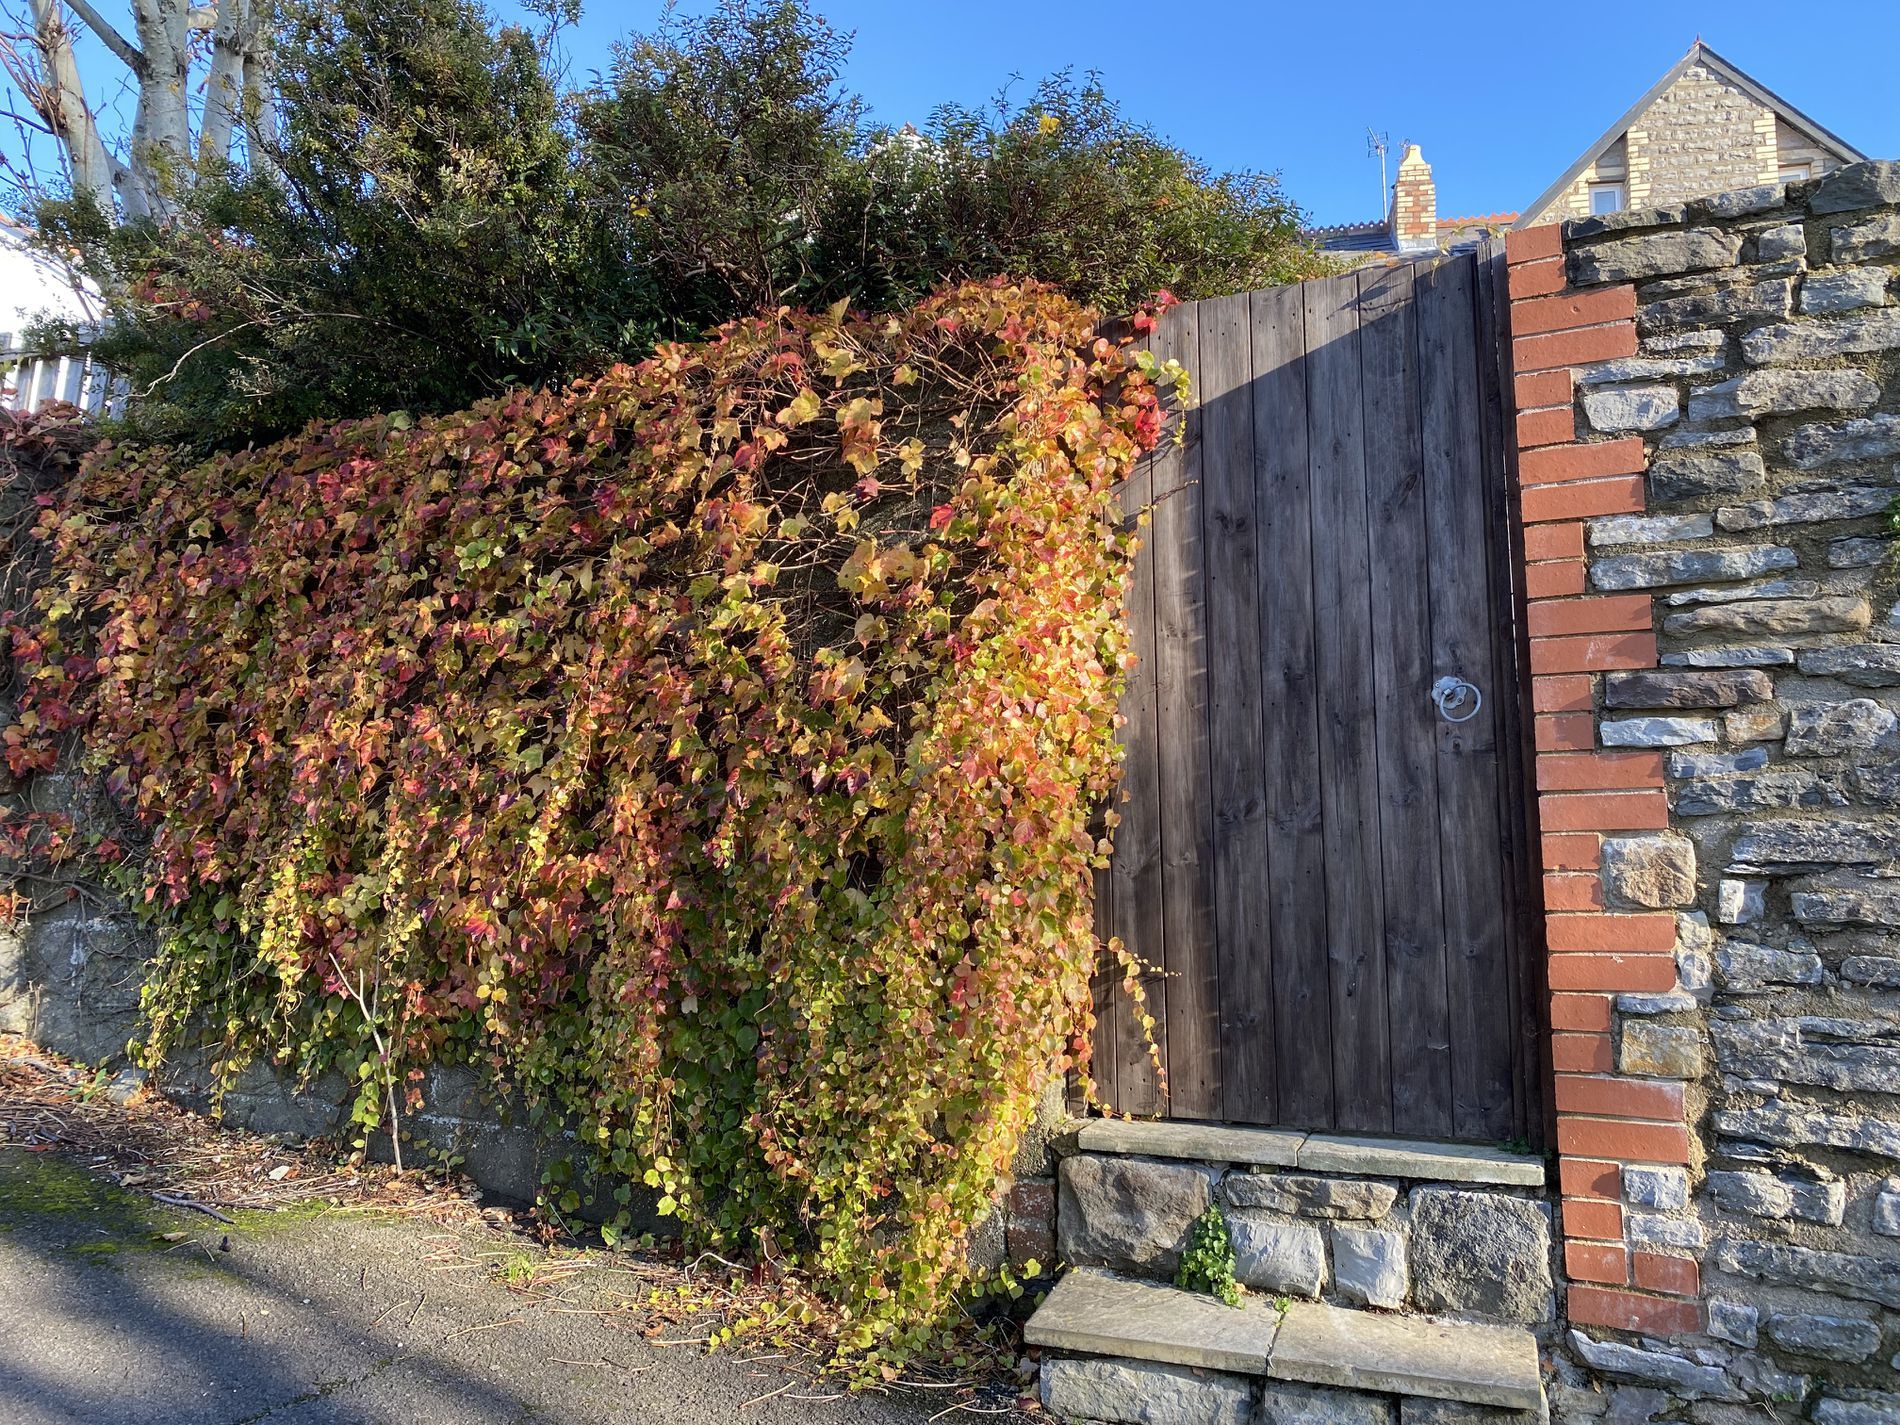
"Stone Wall with Wooden Gate"
A stone wall with a wooden gate and two steps that lead to the road. Trees and plants sit on top and behind the wall adding a touch of nature. In the background, a building is visible behind the wall, with the sky above.
From a low angle, a stone wall with a wooden gate and two steps leads to the road. Trees rest on top and behind the wall, adding a natural feel to the scene. In the background, a building can behind the wall, with the sky above. The scene feels calm with its soft colors and peaceful vibes.
Labels: Plant, Vine, Vegetation, Gate, Indoors, Interior Design, Nature, Outdoors, Ivy, Wood, Architecture, Building, Wall, Backyard, Yard, Fence, Hedge, Bush, Sky, Road, Steps, Trees, Greenery
Camera: Apple iPhone 11 Pro Max
Lens: iPhone 11 Pro Max back triple camera 4.25mm f/1.8
Aperture: F1.8
Exposure: 1/202 sec
ISO: 32
Focal length: 4.25